History of Crystal Palace F.C.

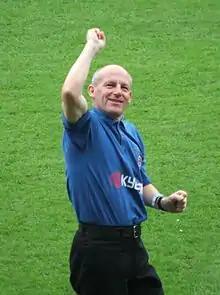
Steve Coppell, who led Palace to an FA Cup Final and a third place finish in the top-flight. He managed the club over four separate spells.

The former Manchester United and England winger Steve Coppell was appointed as Crystal Palace's new manager for the 1984–85 season. Coppell's playing career had been cut short by a knee injury, and assisted by former Palace player Ian Evans, he worked on rebuilding the club, signing the then unknown Ian Wright from non-league Greenwich Borough and Mark Bright from Leicester City. The pair went on to form the successful ""Wrighty & Brighty"" strike partnership. Coppell stabilised the club in his first two seasons, and after a further two seasons of narrowly missing out on the play-offs, they followed this up by only just missing out on automatic promotion by a single point. The club instead entered the 1989 Second Division play-offs, beating Swindon in the semi-finals to set up a two-legged final against Blackburn Rovers. In the first leg at Ewood Park, the Lancashire club won 3–1, but a 30,000 full capacity at Selhurst Park saw the Eagles triumph 3–0 after extra-time in the second leg to end their eight-year exile from the top-flight. Ian Wright, who scored 24 league goals, and 33 in all competitions in the promotion campaign, was voted player of the year by the club's supporters.